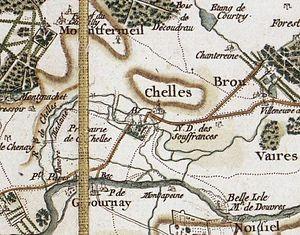
Chelles est une commune française située dans le département de Seine-et-Marne, en région Île-de-France et faisant partie de l'agglomération parisienne.